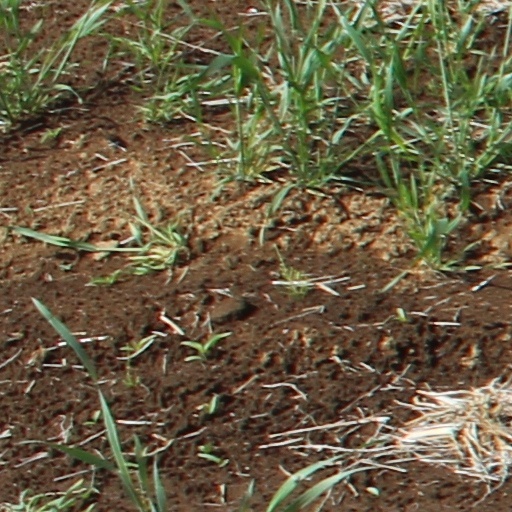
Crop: wheat